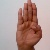
The image shows a hand gesture representing the letter 'B' in Indian Sign Language.